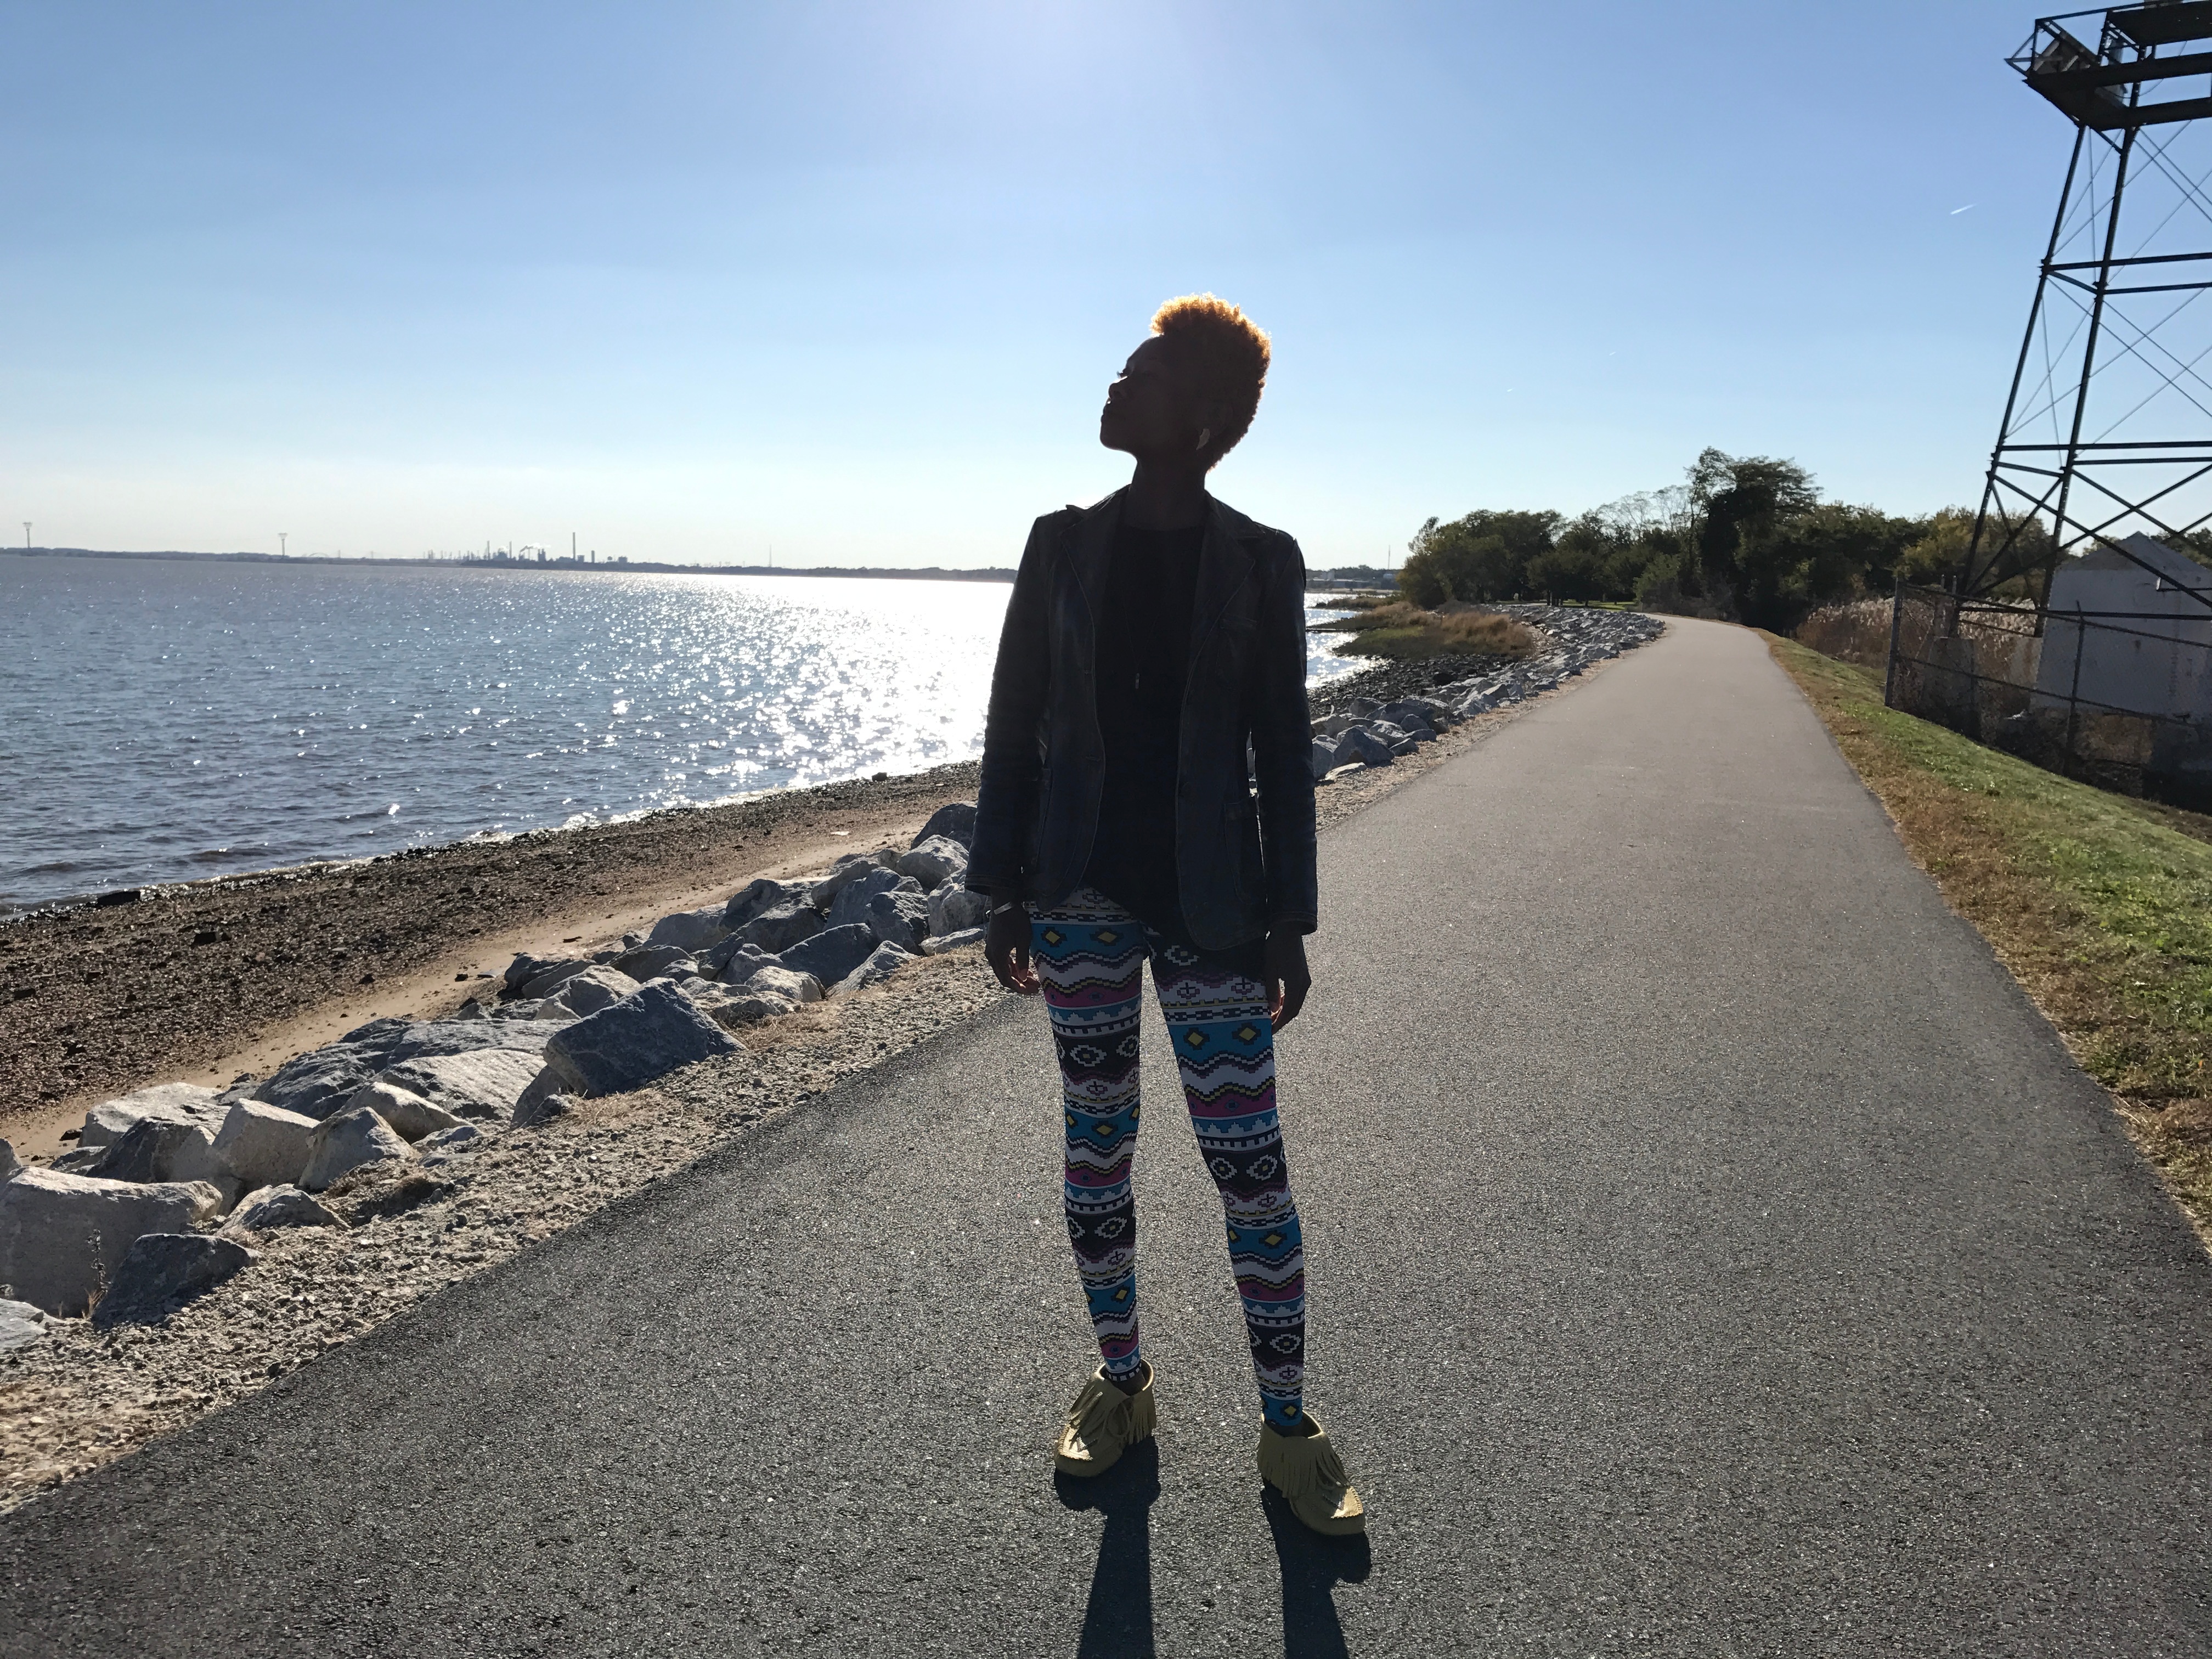
sea, walkway, blue, footwear, photograph